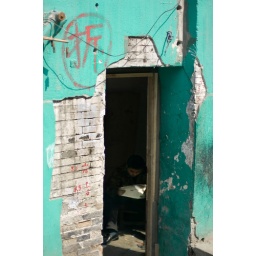
A man sits inside his home on Moganshan Lu, the symbol on the wall is painted by the government and reads &amp;quot;demolish&amp;quot;.